Wrap dress

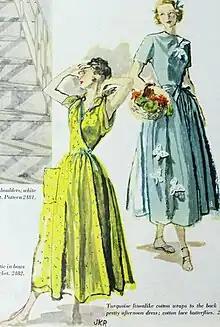
Wrap dress from the "Ladies' home journal" published in 1948.

During the Great Depression, house dresses called "Hooverettes" were popular which employed a wrap design. Wrap dresses were designed by Elsa Schiaparelli in the 1930s and by Claire McCardell in the 1940s, whose original 'popover' design, which was made out of denim, became the basis for a variety of wrap-around dresses. Fashion designer Charles James also designed a wrap dress.